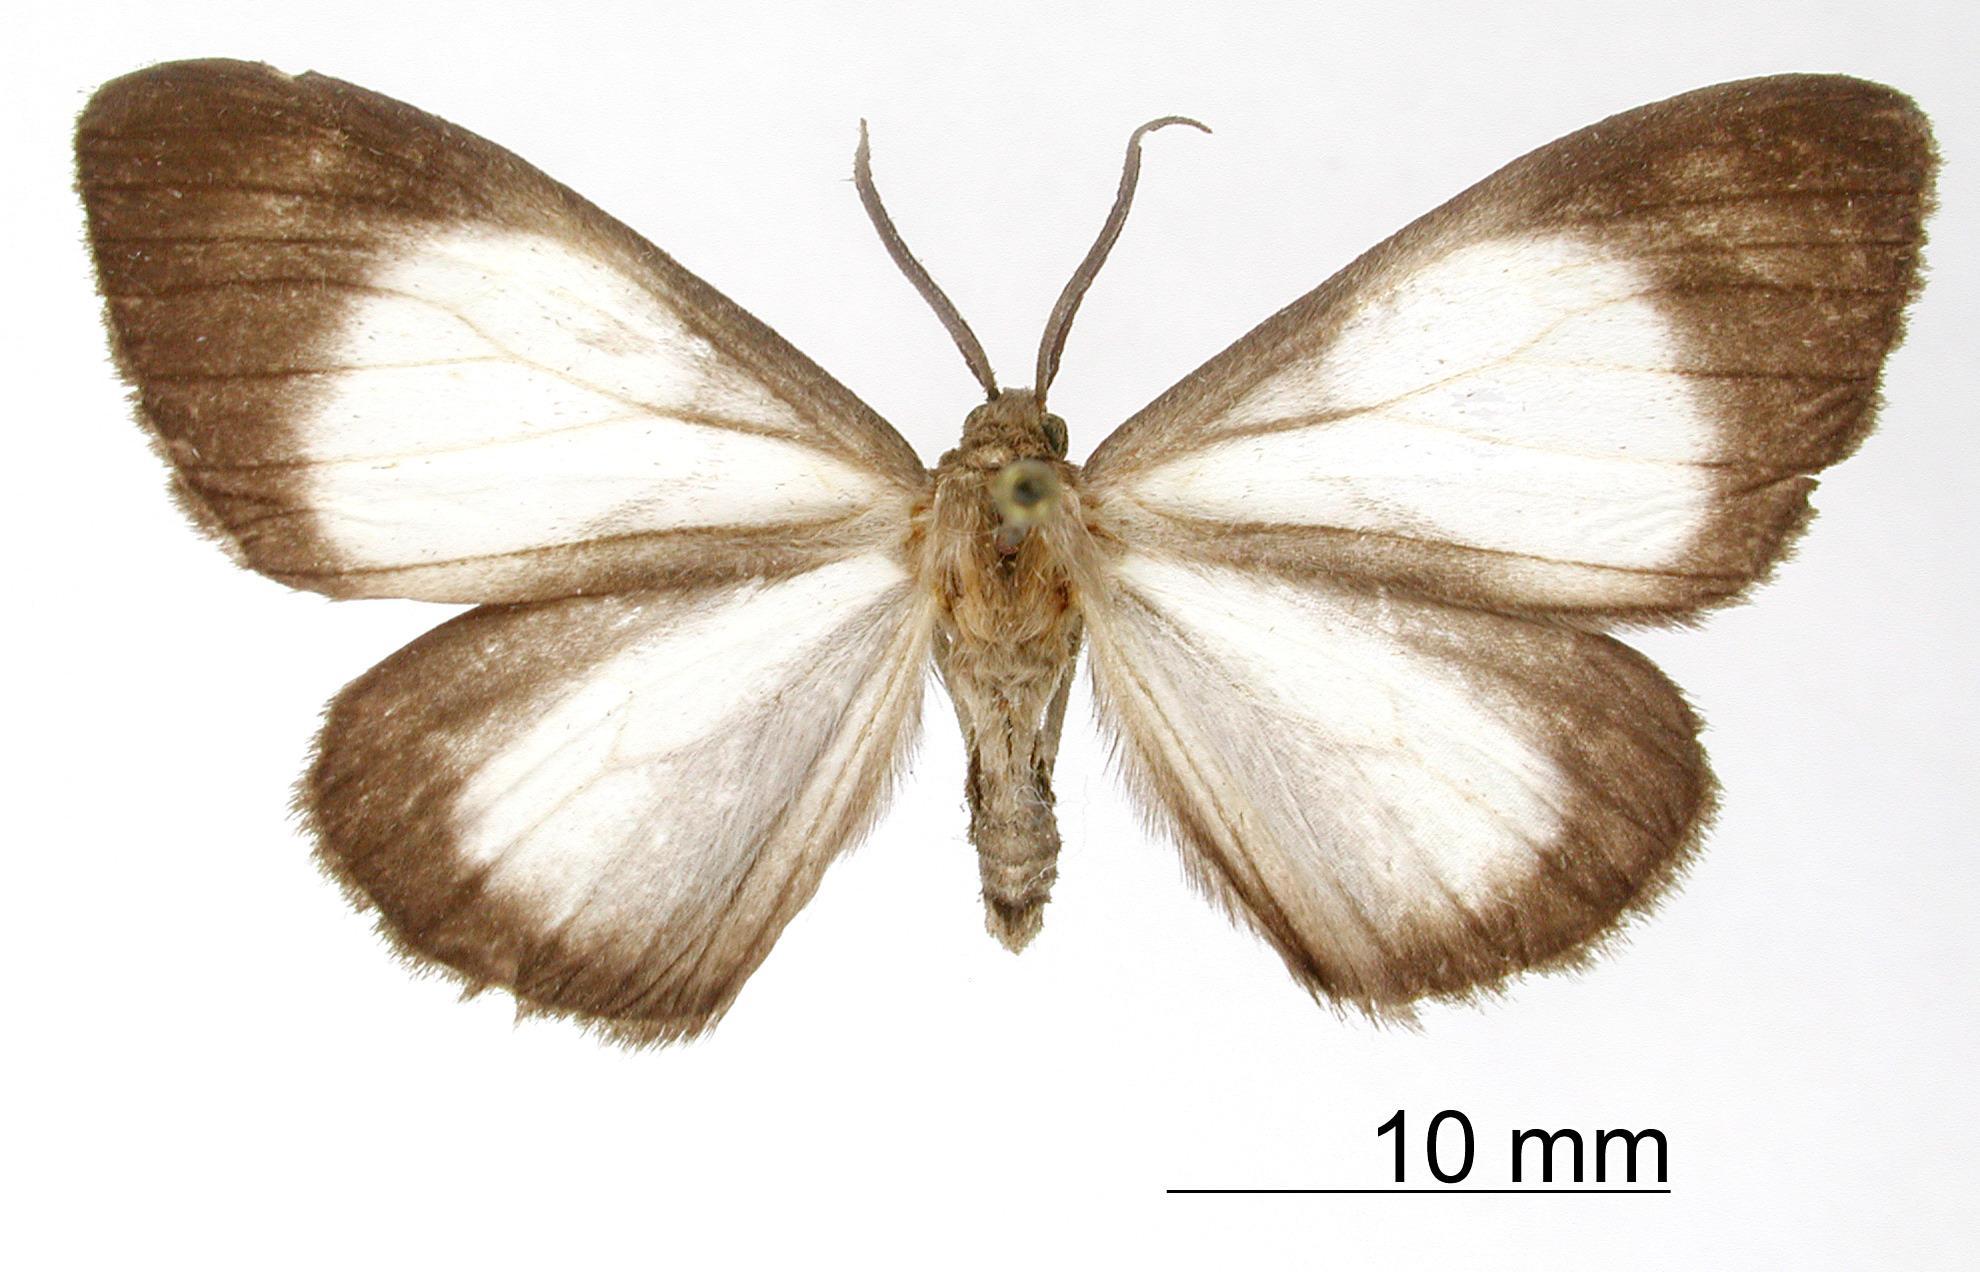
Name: Nipteria clerigata
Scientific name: Nipteria clerigata Dognin, 1893
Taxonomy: Animalia, Arthropoda, Insecta, Lepidoptera, Geometridae, Ennominae
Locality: Environs de Loja, Ecuador, Ecuador